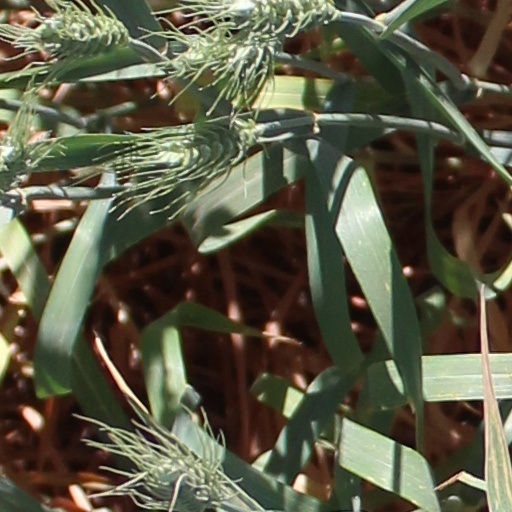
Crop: wheat